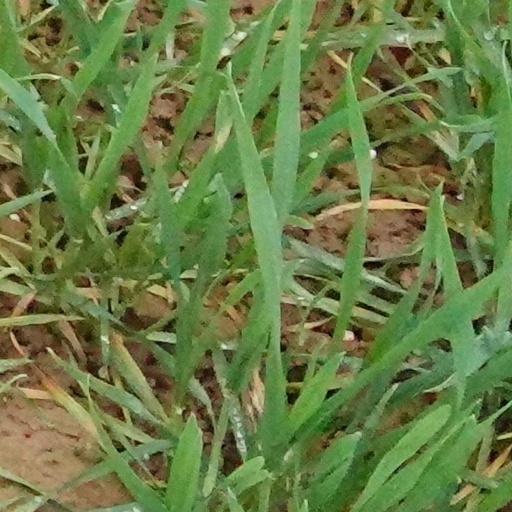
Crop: wheat